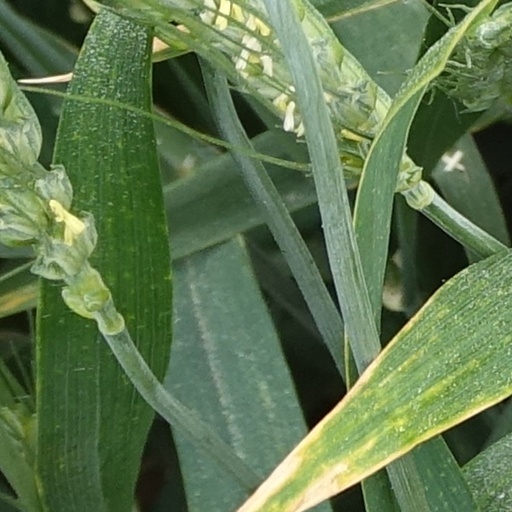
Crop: wheat